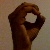
The image shows a hand gesture representing the letter 'O' in Indian Sign Language.